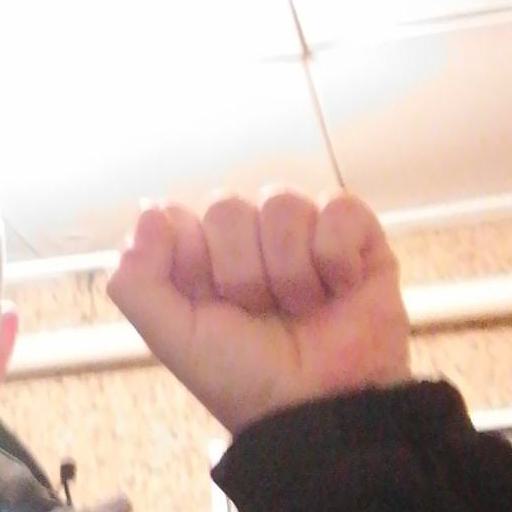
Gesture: fist